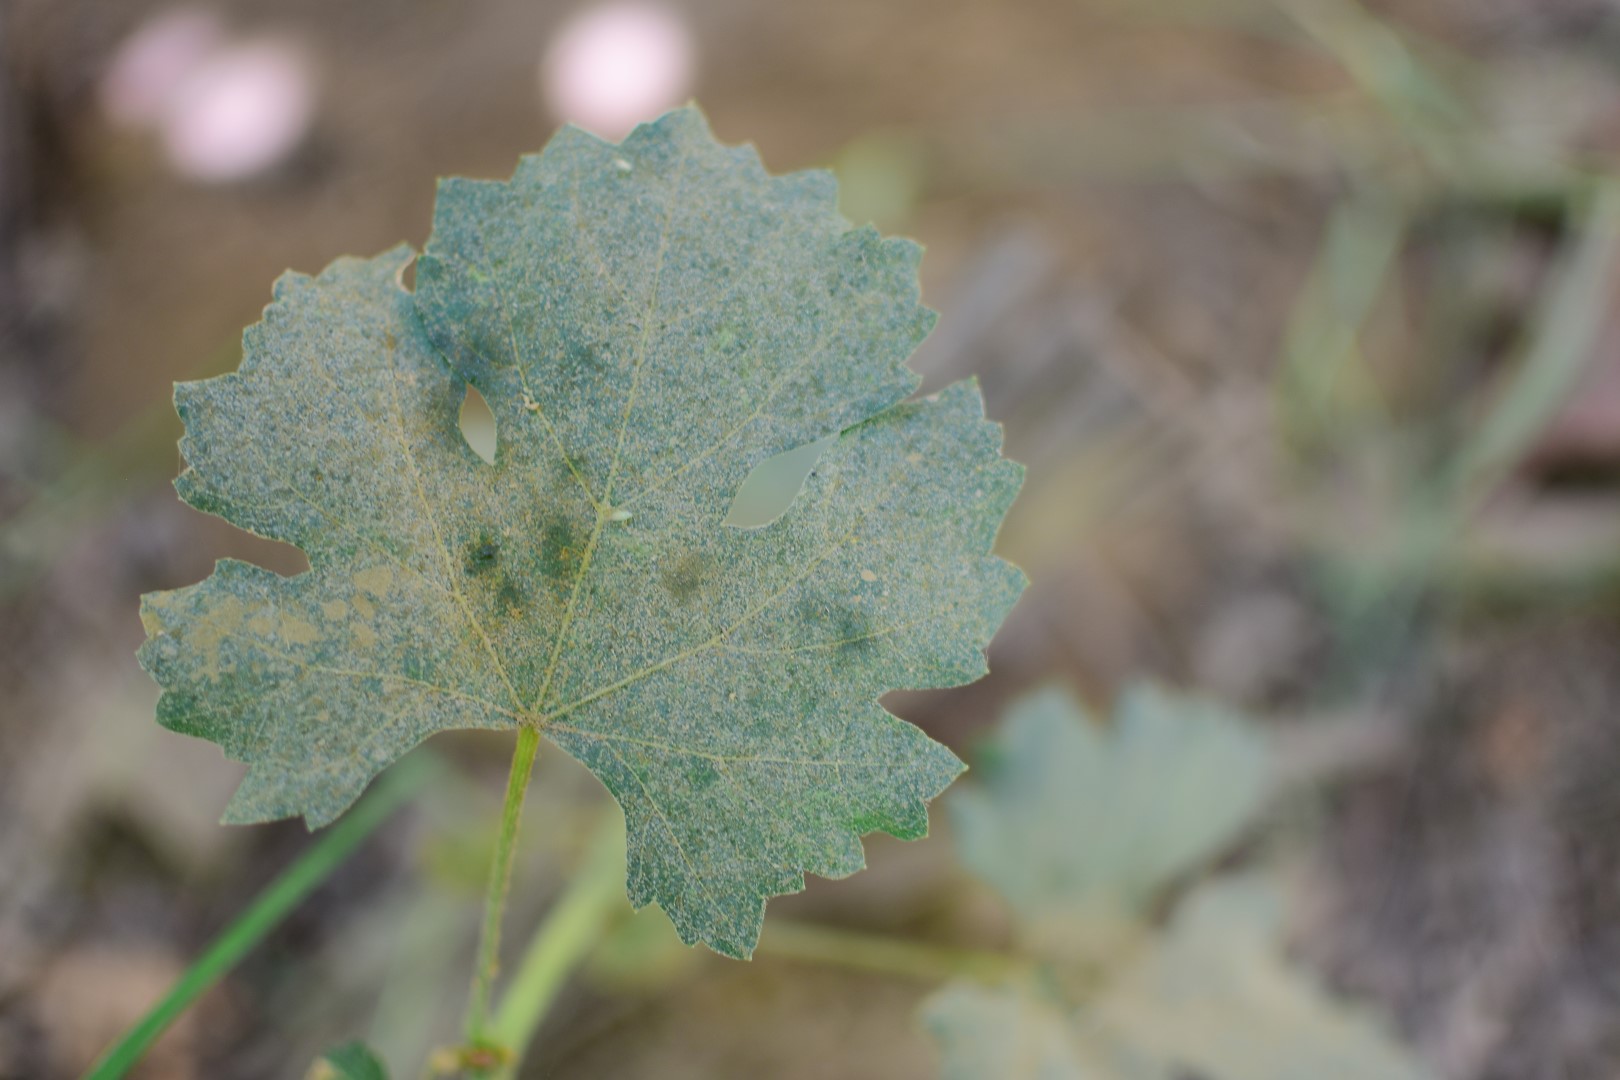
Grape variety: Frinsi